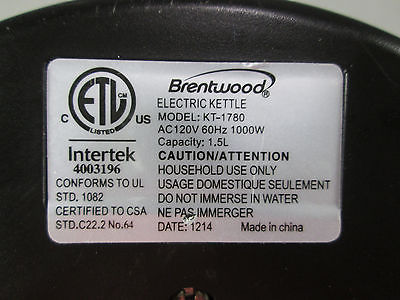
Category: kettle